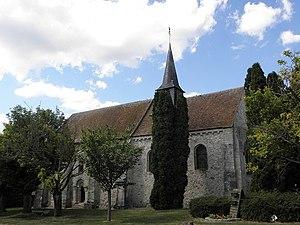
Vue méridionale de l'église Saint-Pierre et Saint-Paul de Passy-Grigny (51).
Cet article recense les monuments historiques français classés en 1922.
Cet article recense les monuments historiques de la Marne, en France.
Passy-Grigny est une commune française, située dans le département de la Marne en région Grand Est.